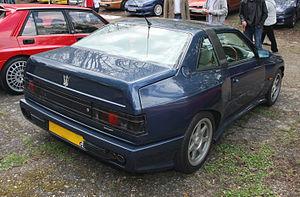
La Maserati Shamal est une voiture du constructeur italien Maserati, construite de 1989 à 1996. Son nom provient d'un vent chaud, qui signifie "Nord" en arabe, qui souffle sur la Mésopotamie.